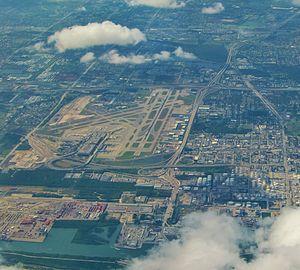
L'aéroport international de Fort Lauderdale-Hollywood, connu localement sous l'acronyme FLL, est un aéroport américain situé dans le comté de Broward, dans l'aire métropolitaine de Miami, entre les villes de Fort Lauderdale, Hollywood et Dania Beach, à environ 5 km au sud-ouest du centre de Fort Lauderdale. Il est localisé à 33,7 km au nord du centre de Miami, dans un secteur non constitué en municipalité.